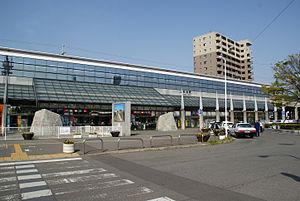
La gare d'Imabari est une gare ferroviaire située à Imabari, dans la préfecture d'Ehime au Japon. Elle est exploitée par la JR Shikoku.